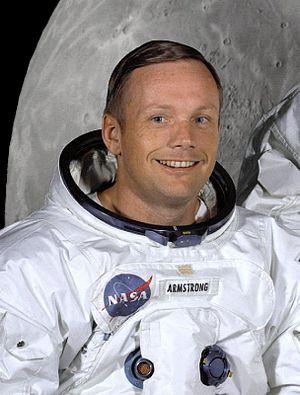
Les Américains, ou le peuple américain, sont les habitants et les citoyens des États-Unis. Le pays est marqué par une grande diversité ethnique du fait qu'il se soit principalement et majoritairement construit sur l'immigration. Par conséquent, les Américains forment une nation au sens civique du terme, et non pas au sens ethnique. Au XXIᵉ siècle, à l'exception des Amérindiens, la majorité des Américains ou leurs ancêtres ont immigré durant les cinq siècles précédents.
Le groupe d'astronautes 2 de la National Aeronautics and Space Administration résulte d'une seconde sélection, en septembre 1962, d'un groupe d'astronautes dans le but de participer au programme Gemini, puis aux vols Apollo.
Douze astronautes ont marché sur la Lune, tous américains.